Torreya taxifolia

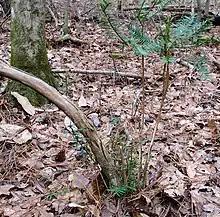
Herbivore damage on resprouting torreya at Torreya State Park, 2004

"The occurrence of multiple fungi, some of them known to be soil inhabitants and opportunistic pathogens of several plant species, suggests that the fungal infections are merely symptoms of another underlying cause of decline" (page 6). "The decline of "Torreya taxifolia" in its native habitat may ultimately be due to environmental factors that stressed the trees, including alteration of its forest habitat, alteration of vegetation above the ravines it inhabits, alteration of water seepage into the ravines, or droughts. The proximate causes of the decline are an assortment of fungal infections, resulting in stem cankers, stem and leaf blight, and possibly other problems. The decline has affected all wild Florida torreya trees (Godfrey and Kurz 1962) and possibly all cultivated trees" (page 2).